Dan Stoenescu

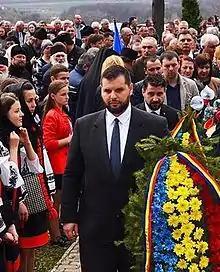
Minister delegate Dan Stoenescu commemorating the Fântâna Albă massacre, Northern Bukovina (Ukraine)

During his term, he promoted measures to combat what he views as the artificial division of Romanian communities between Romanians and Moldovans, Romanians and Timok Vlachs and Romanians and Aromanians.